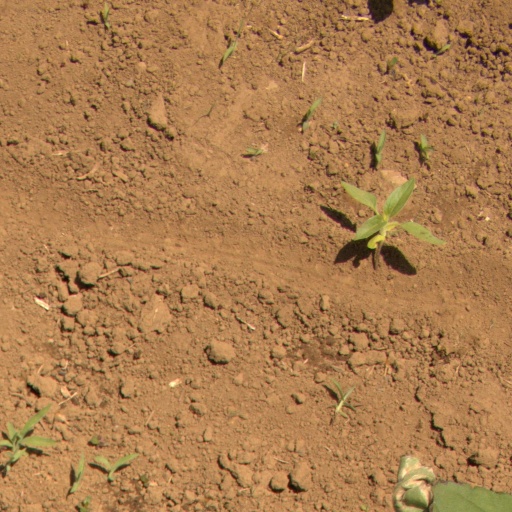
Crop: Jerusalem artichoke